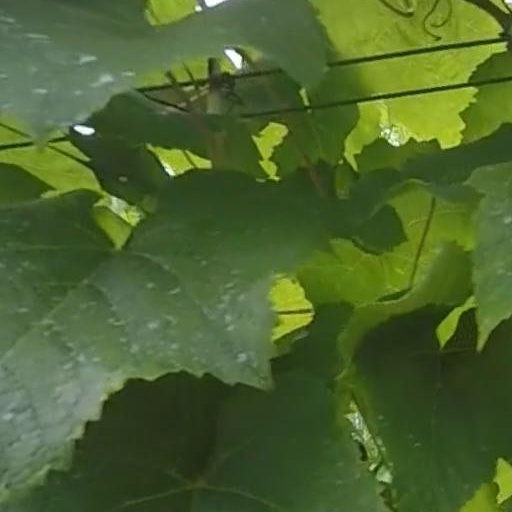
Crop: grape